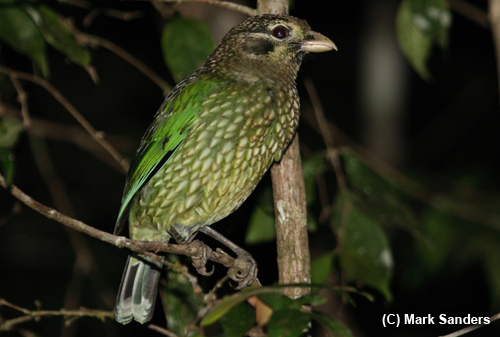
this pretty green, white, and tan bird has a blended green and tan speckled belly and sides while his primaries are green and brown, his secondaries are bright green, he has a short tail and a pretty tan bill.
the bird has green feathers and a black eye with a curved beak and variegated crown.
this is a green and grey bird with a black cheek patch and a white beak.
this green and white speckled bird has bright green wings .
a green bird with a pattern of white feathers on its breast and belly that makes these regions appear sharp and pointed.
this bird is green with black and has a very short beak.
the bill of the bird is short, and pointed and a shade of green.
the bird is green in color and has a speckled chest with a small beak.
a bird with green wings, and ruffled green belly with some white.
this bird has wings that are green amd has a spotted belly
Species: Spotted Catbird